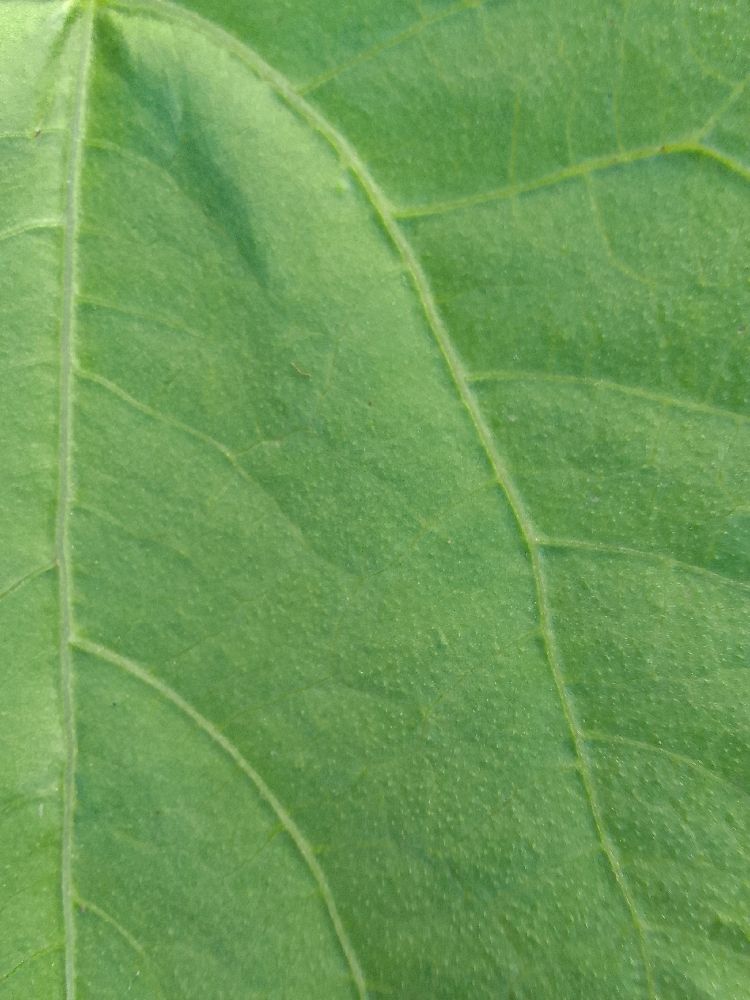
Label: healthy